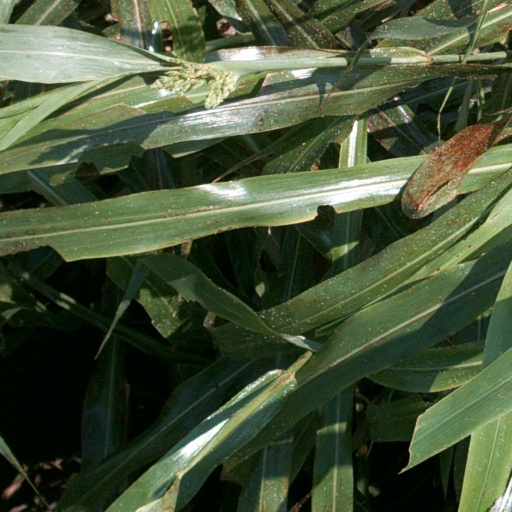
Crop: sorghum